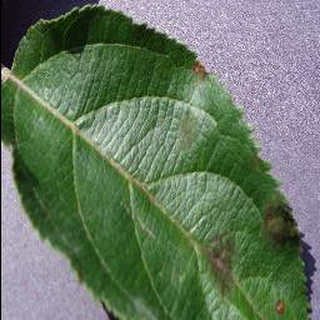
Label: apple_apple_scab